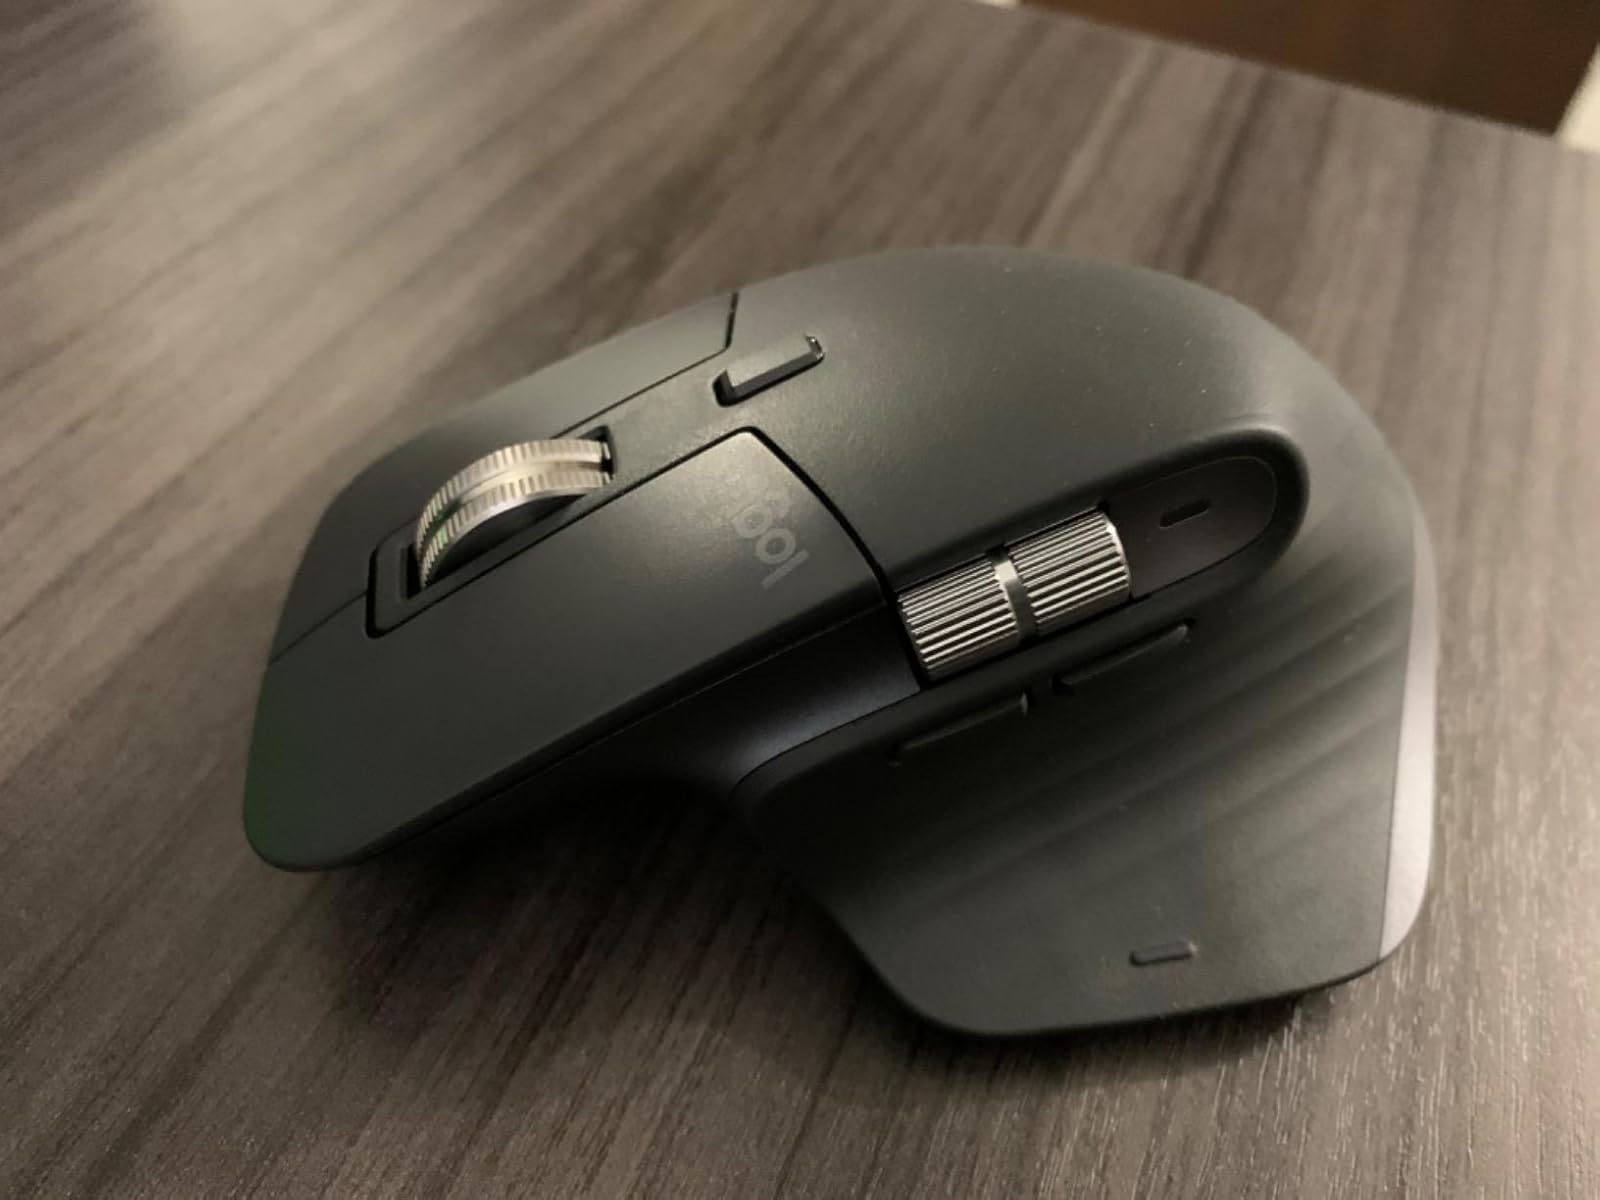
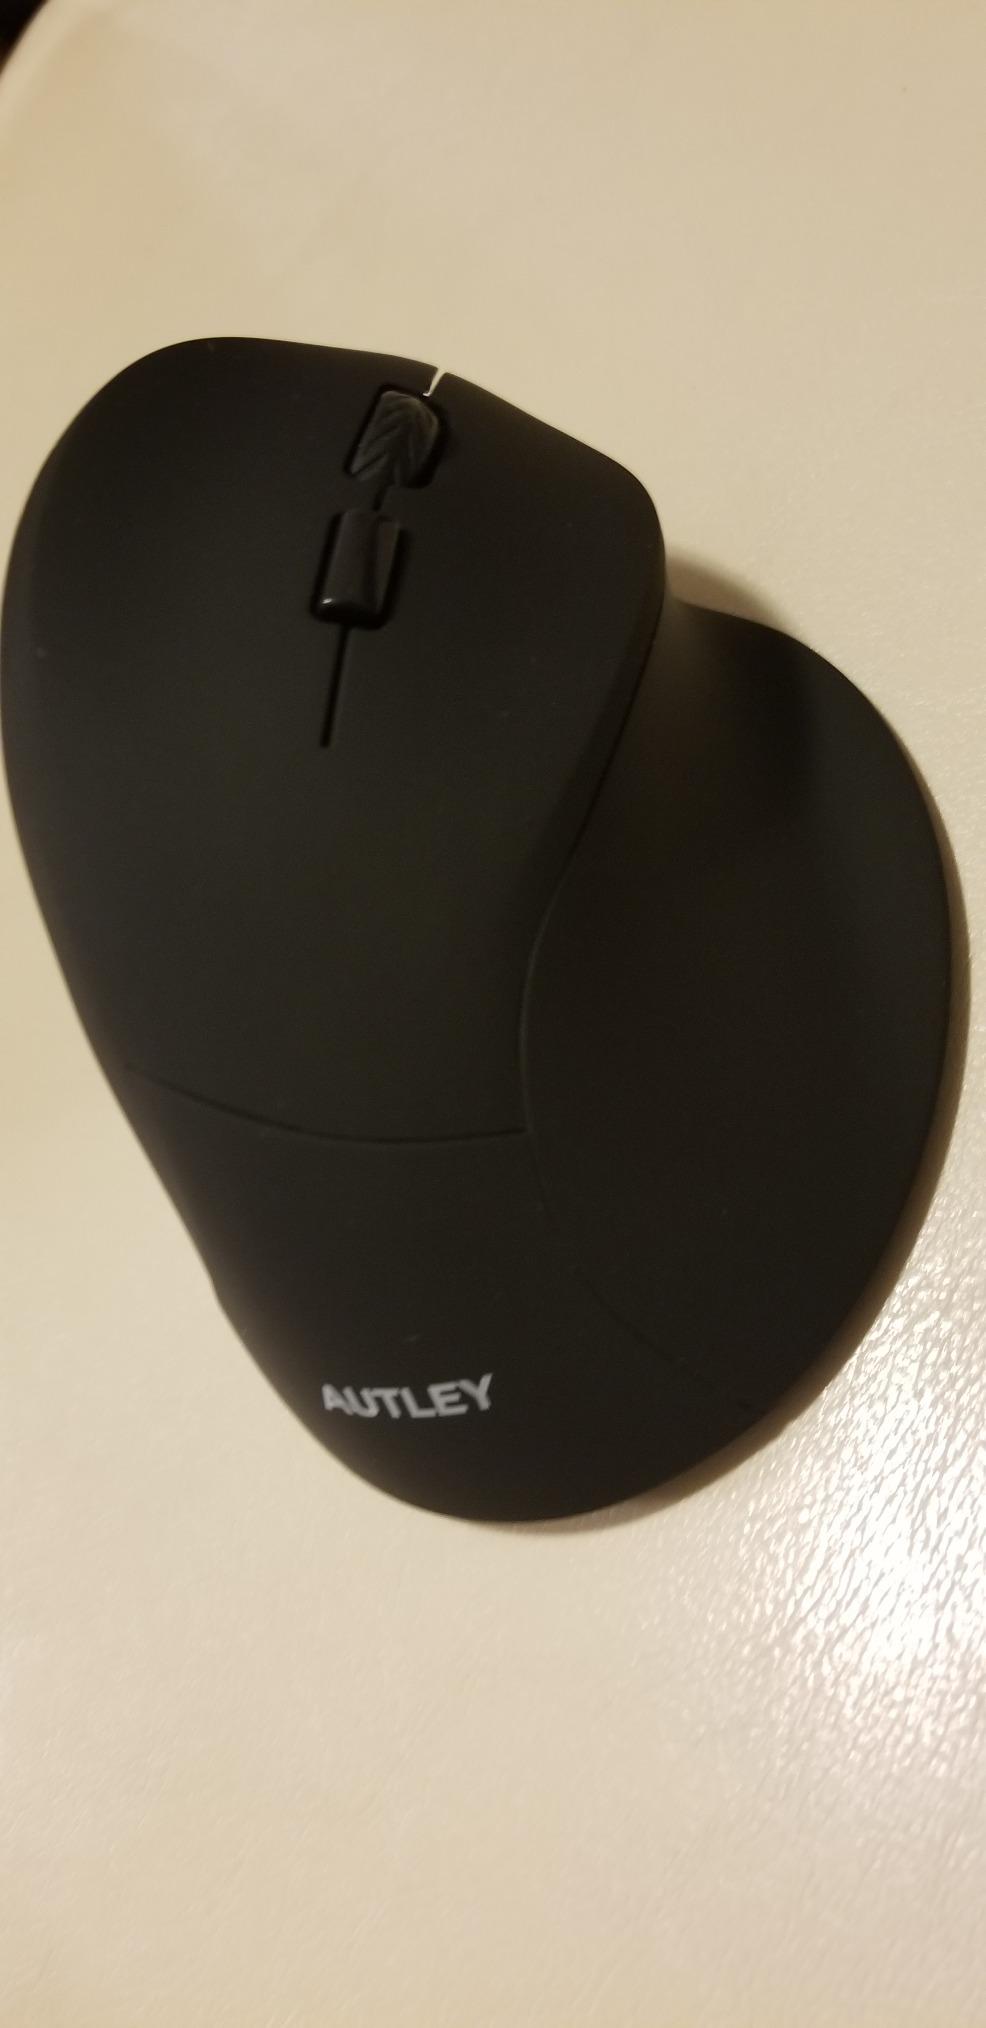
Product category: mouse
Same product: no